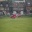
Label: ambulance